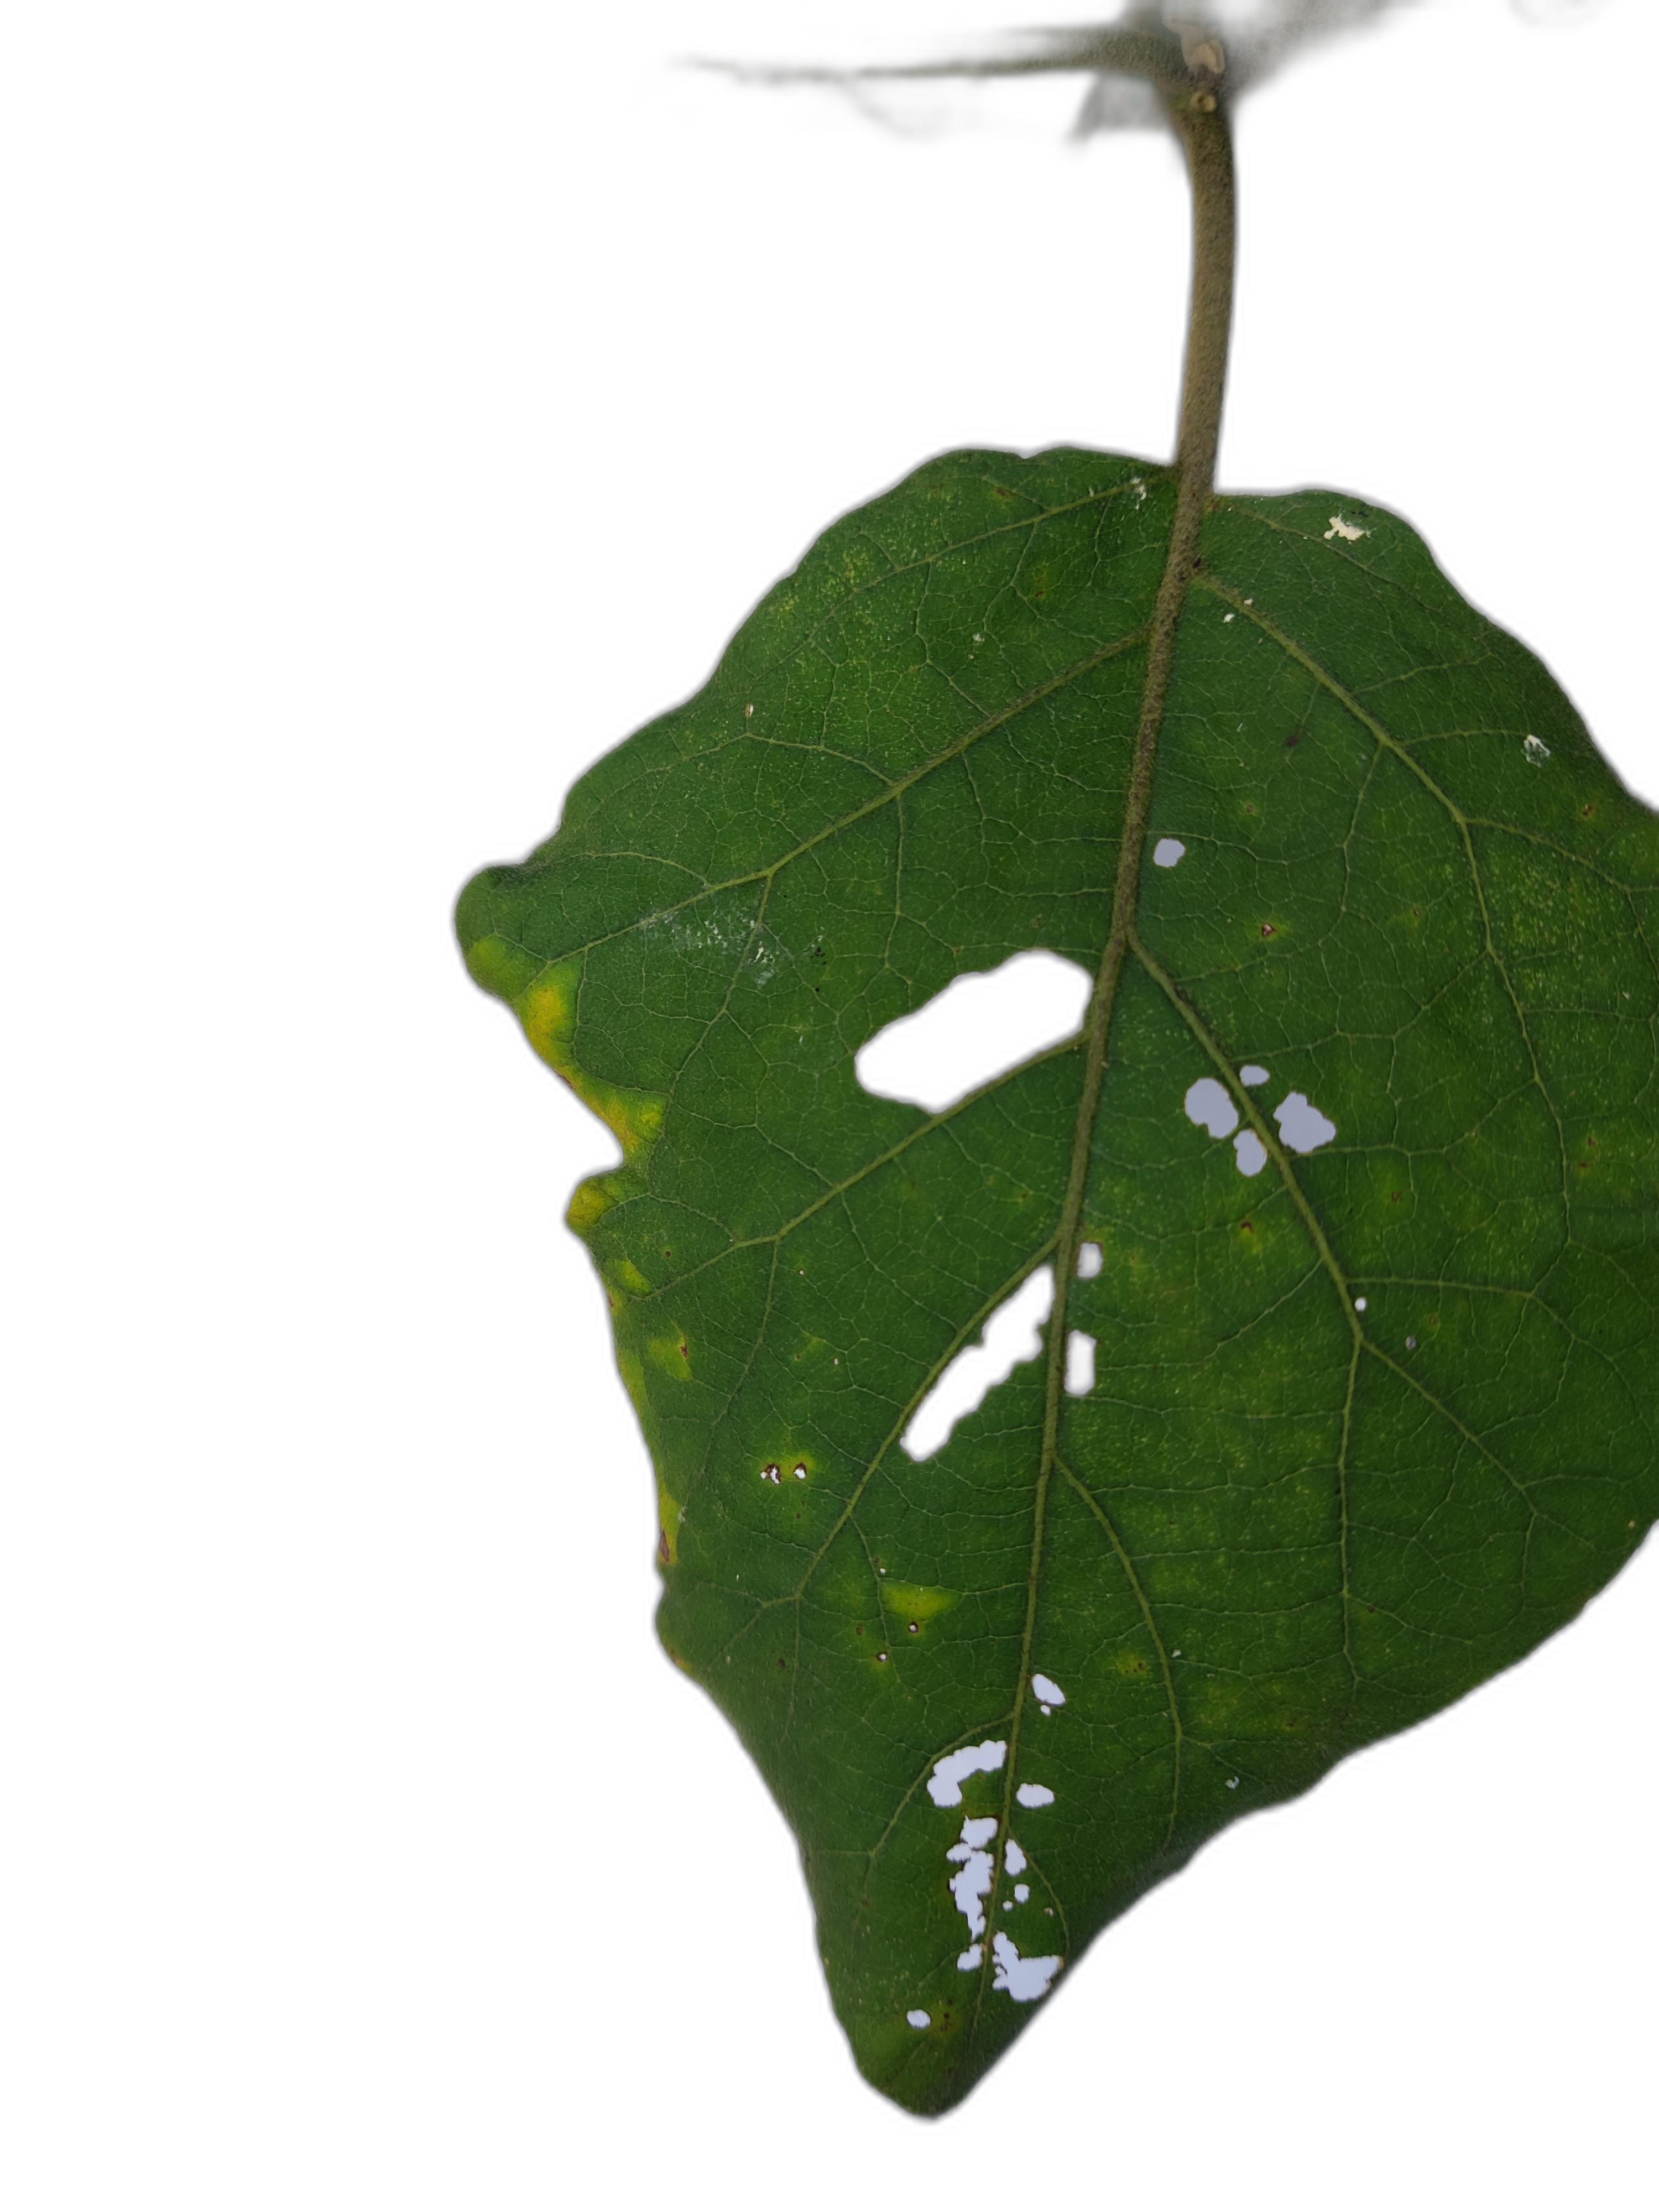
Label: Insect Pest Disease